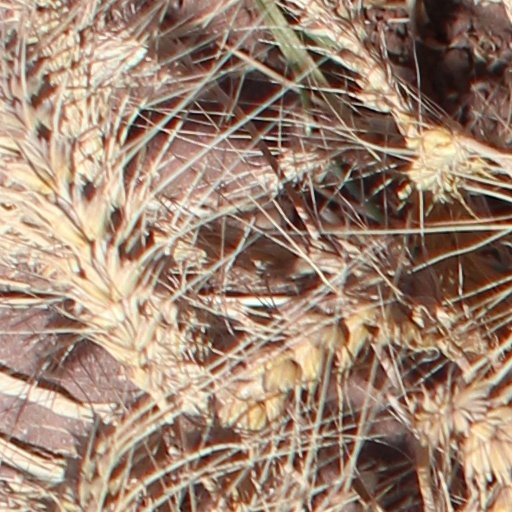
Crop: wheat